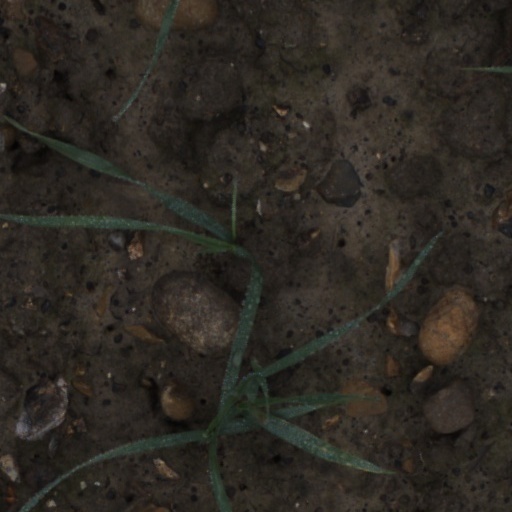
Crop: wheat